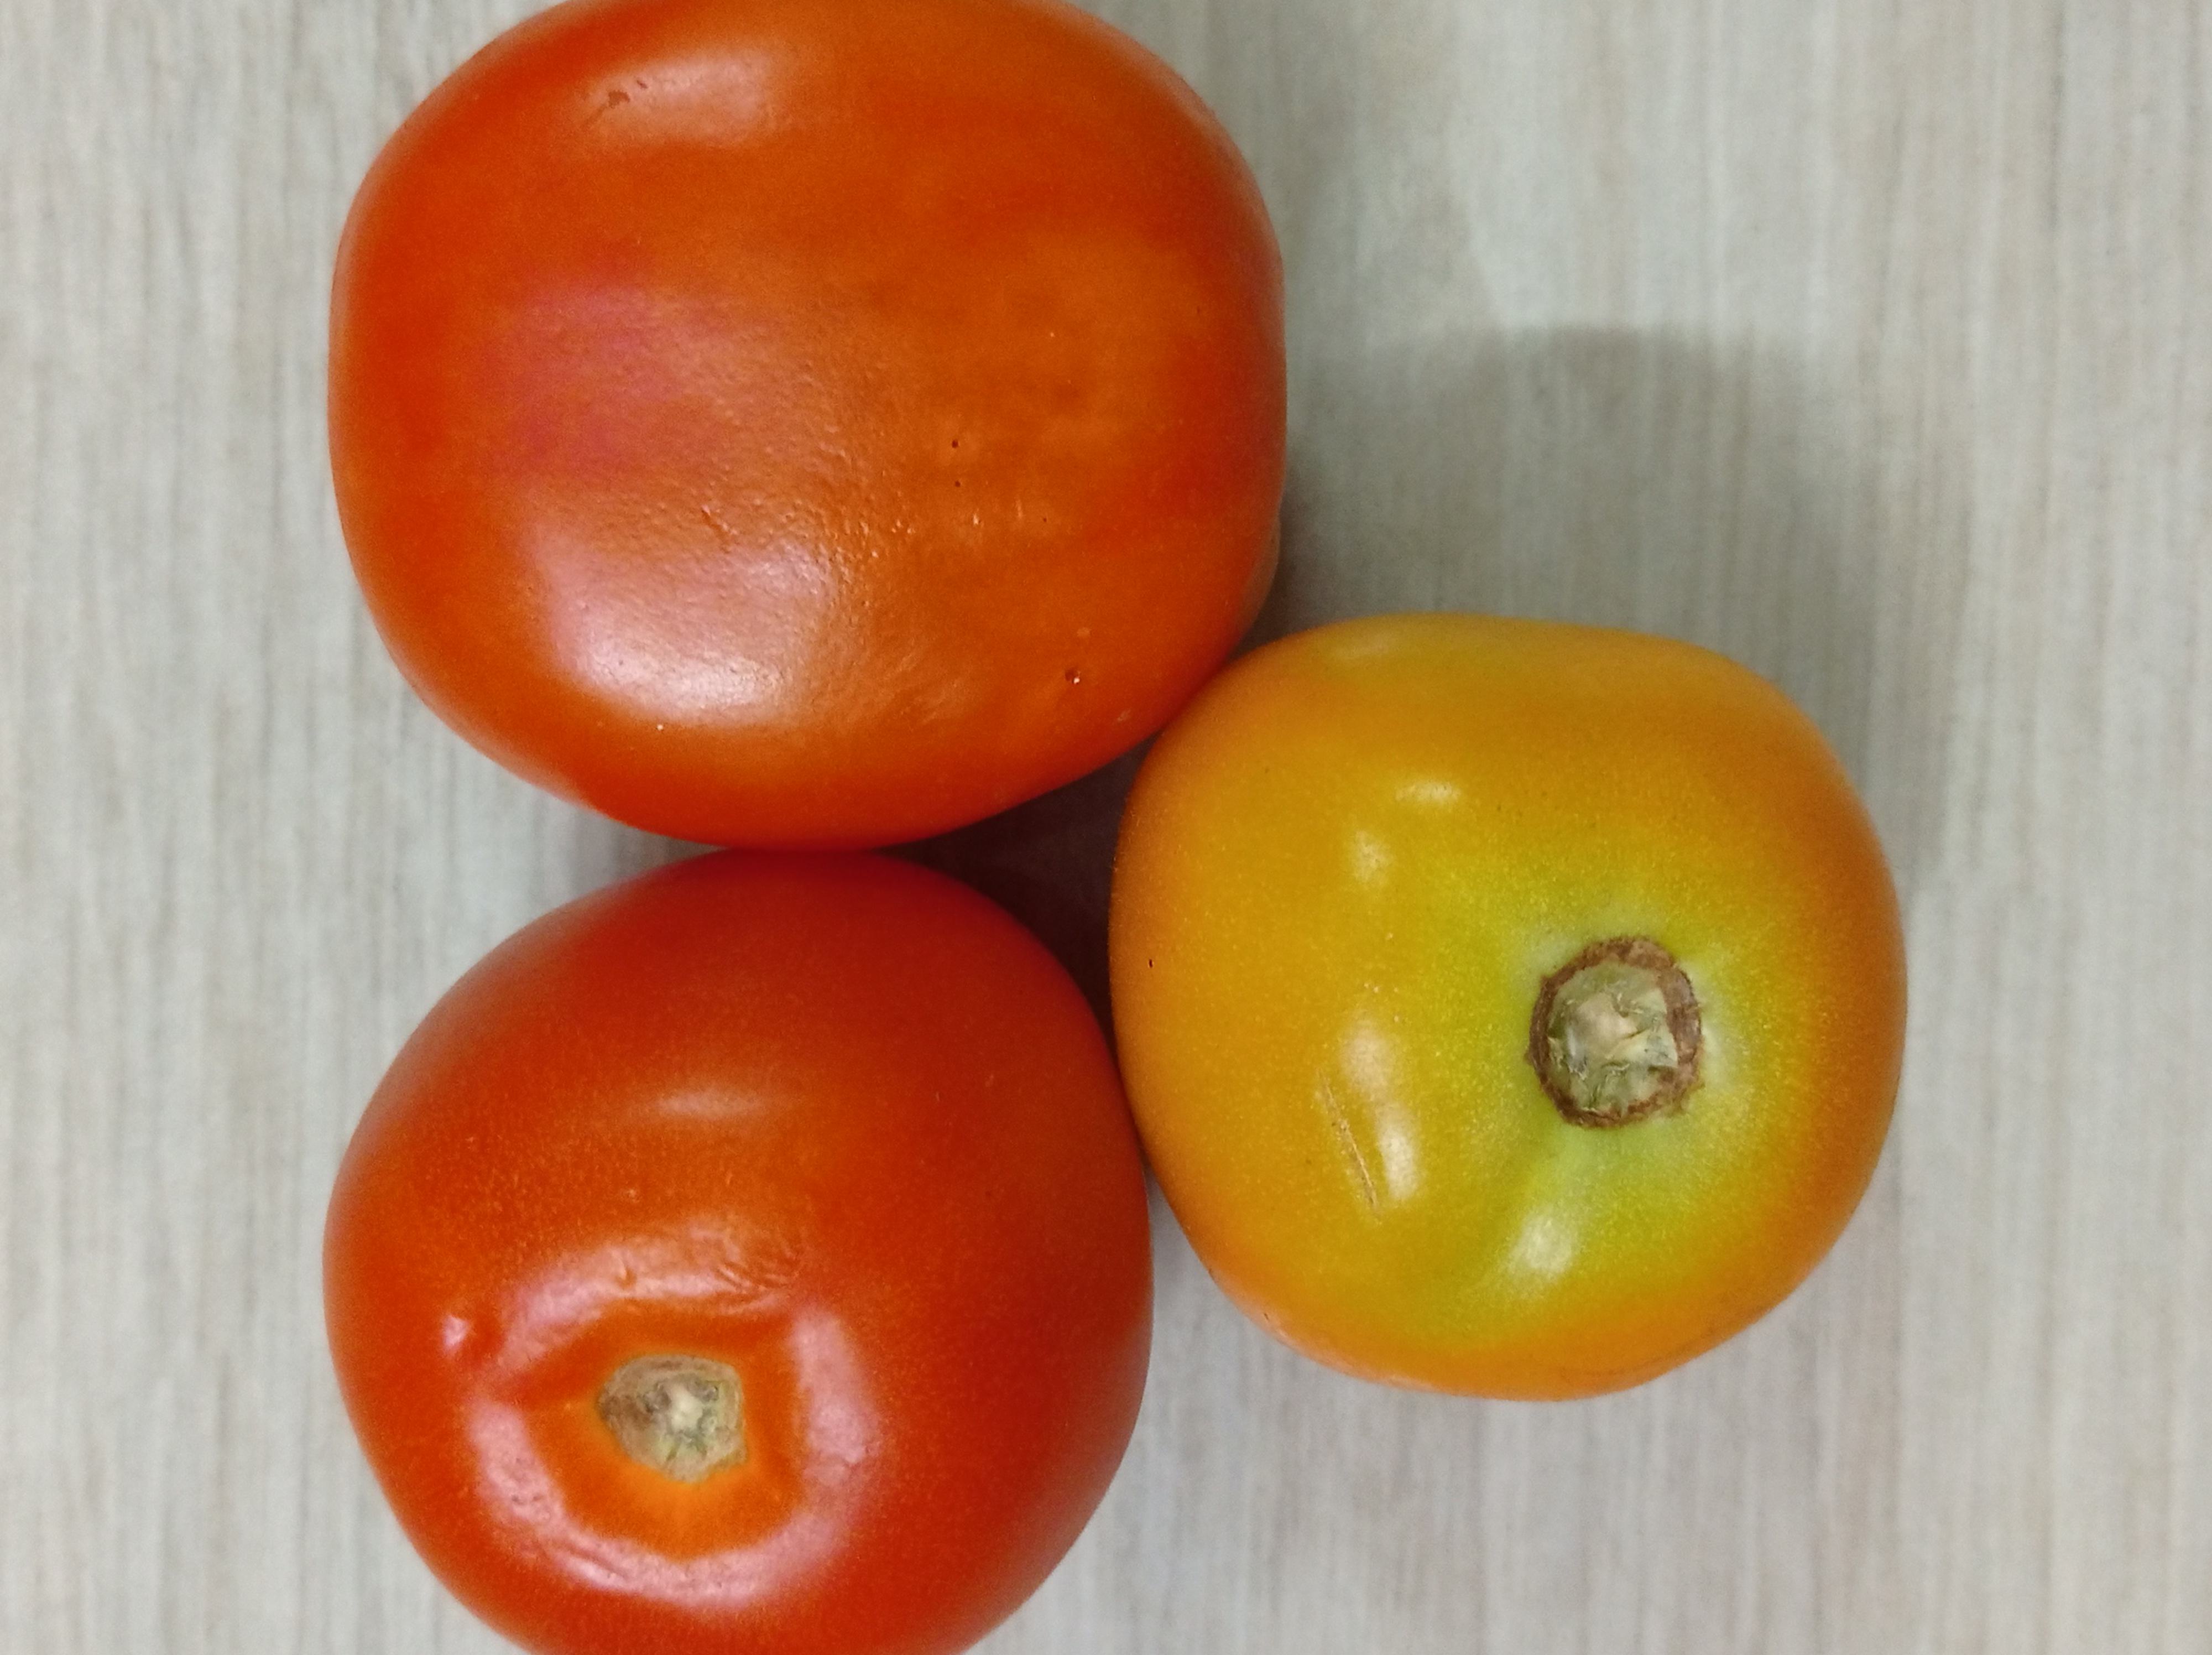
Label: Fresh